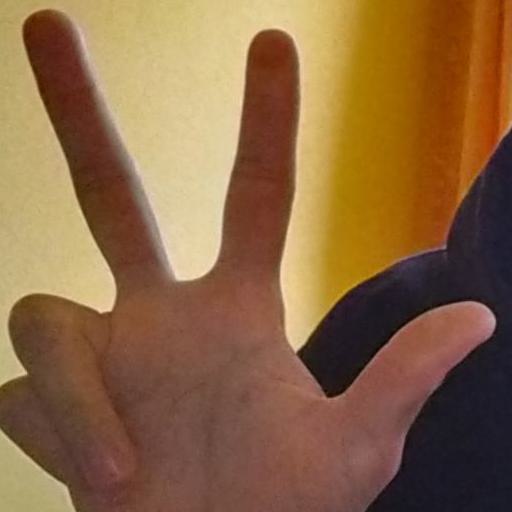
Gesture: three2